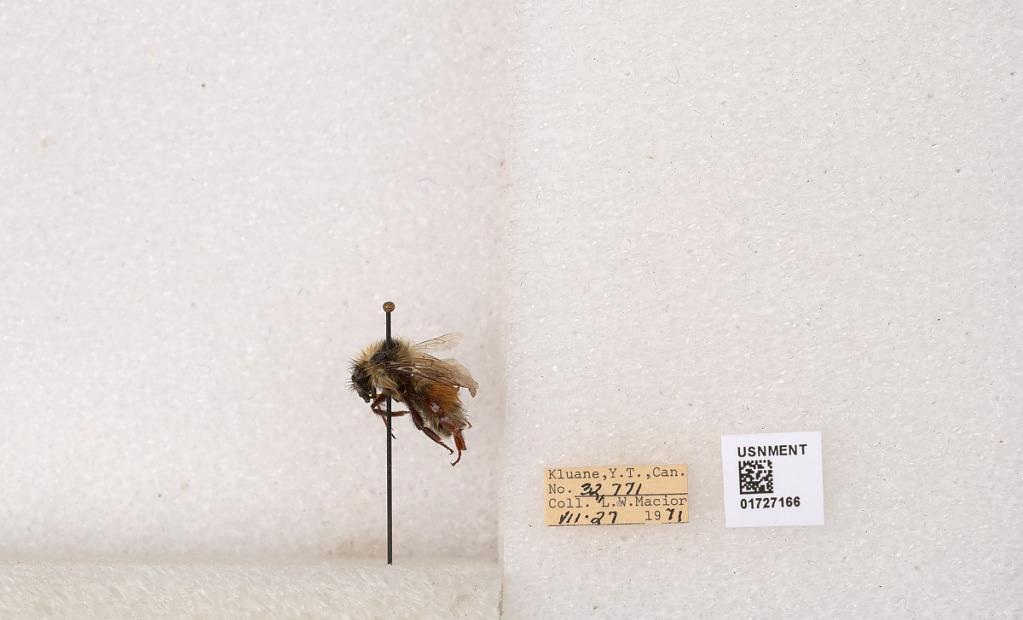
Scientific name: Bombus (Pyrobombus) sylvicola Kirby
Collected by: L. Macior
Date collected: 1971-7-27
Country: Canada
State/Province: Yukon Territory
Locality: Kluane National Park and Reserve
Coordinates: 60.7493, -139.504